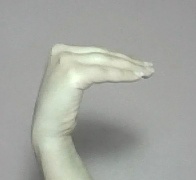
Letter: haa